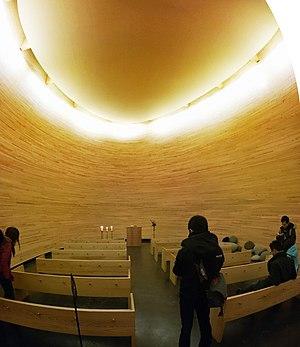
Mikko Summanen est un architecte finlandais.